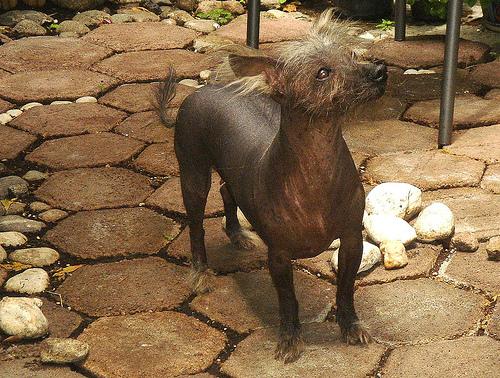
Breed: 220-n000069-Mexican_hairless